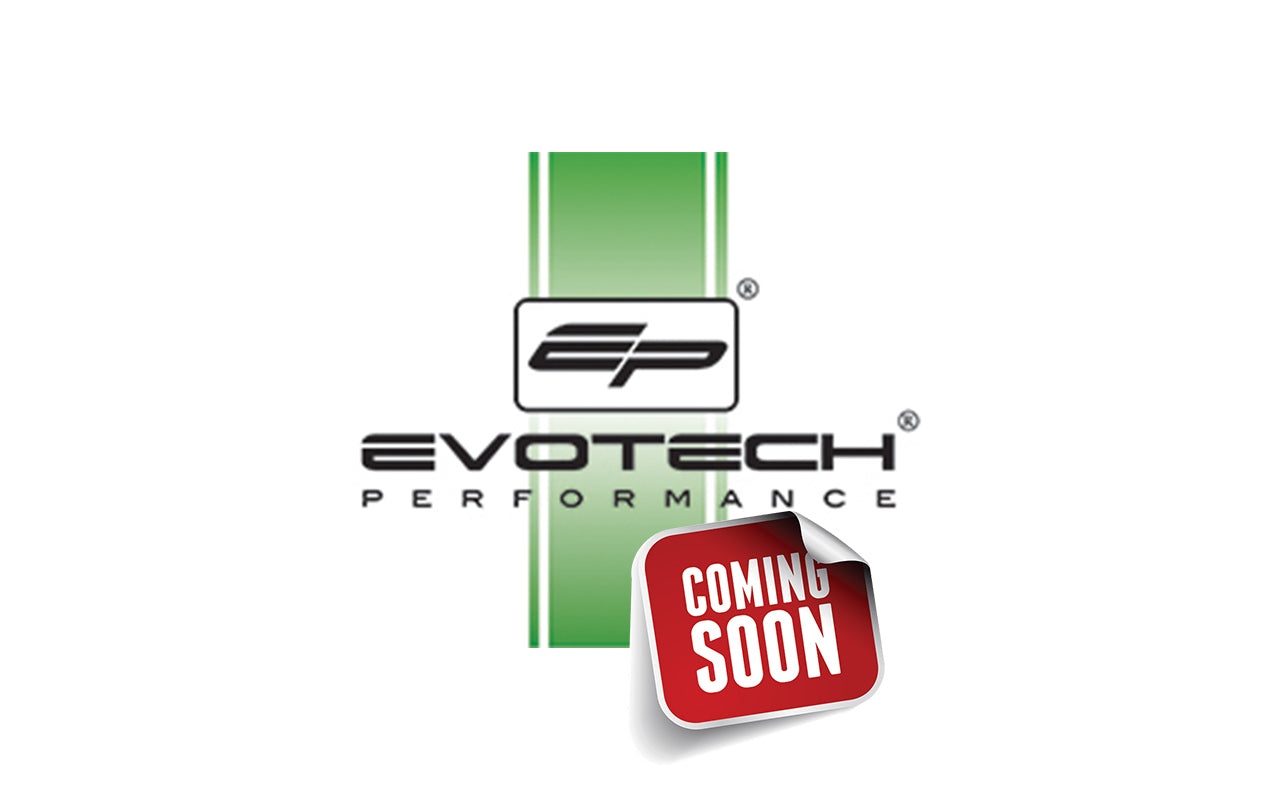
Evotech BMW R 1250 GS Adventure Carpuride Screen Mount (2019 - 2023)
Evotech Performance have designed and manufactured a sat nav mount for the BMW R 1250 GS range of motorcycles. The EP Carpuride mounting system attaches to the upper bar screen support. Allowing us to mount the sat nav in the perfect viewing position. No modifications to your bike are required. Secured in place using existing mounting points. CNC machined from lightweight aircraft grade aluminium. Powder coated black for longevity. All required fixings are supplied in the kit. Easy to follow pictorial instructions are available for download. We are proud of our products and are so confident in our quality and value that we operate a 'no-quibble' returns policy if you are not completely satisfied. Note: Carpuride are not included.This item is only compatiable with the 502 and 702 systems
Brand: BMW
Category: Electronics > Audio > Audio Accessories > Satellite Radio Accessories > Satellite Radio Mounts & Brackets